Dodge City, Kansas

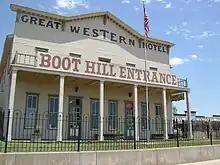
The Boot Hill Museum (2010)

Originally a stop on the Santa Fe Trail, Dodge City was later located on the National Old Trails Road, also known as the Ocean-to-Ocean Highway, which followed the trail's path in western Kansas upon its establishment in 1912. Currently, four U.S. Highways meet in Dodge City: U.S. Route 50, U.S. Route 56, U.S. Route 283, and U.S. Route 400. U.S. 50, an east-west route, runs through the northern part of the city. U.S. 400, which also runs east-west, runs through the southern part of the city. U.S. 56, an east-west route, and U.S. 283, a north-south route, run concurrently around the city's southern and eastern fringe. The U.S. 50 business route runs concurrently with U.S. 56, U.S. 283, and U.S. 400 at different points through the southern part and around the eastern part of the city.